Lake Matoaka

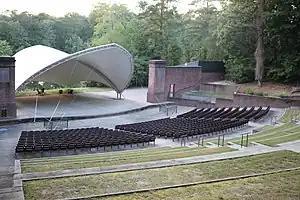
Matoaka Amphitheater located on the shore of Lake Matoaka, 2022

Lake Matoaka is a mill pond on the campus of the College of William & Mary in Williamsburg, Virginia, located in the College Woods. Originally known both as Rich Neck Pond for the surrounding Rich Neck Plantation and Ludwell's Mill Pond for Philip Ludwell who owned it, Lake Matoaka was constructed around 1700 to power a gristmill. The pond was renamed after acquisition by the college to bear the Powhatan name for Pocahontas. The lake was acquired by William & Mary in the 1920s. Construction projects by the Civilian Conservation Corps, college, and others have contributed to the lake becoming a site for outdoor entertainment and recreation.